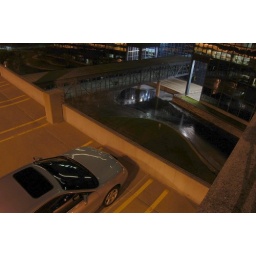
pondering upon the many highway and local road journeys through out it's life.